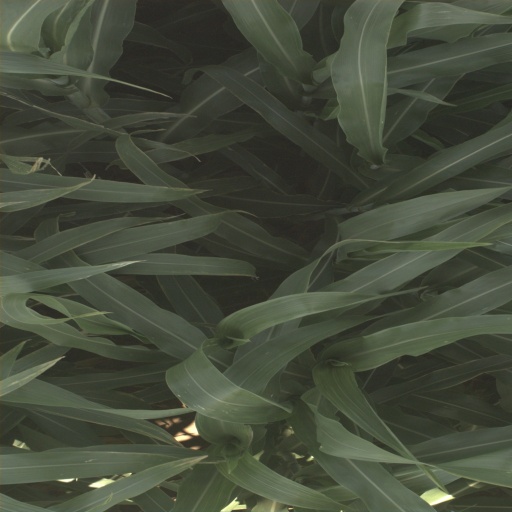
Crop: sorghum